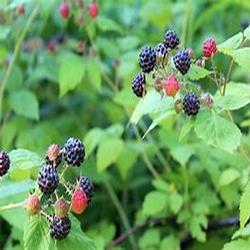
Label: Blackberry